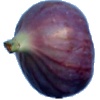
Label: Fig 1